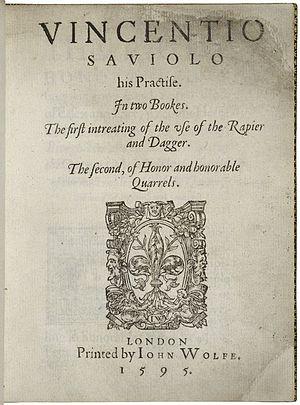
Vincentio Saviolo est un maître d'armes italien ainsi qu'un homme d'armes du XVIᵉ siècle qui a terminé sa vie à Londres où il a publié un traité d'escrime, Vincentio Saviolo: His Practice in Two Bookes en 1595.